2023 Thai general election

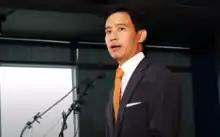
Pita Limjaroenrat of the Move Forward Party at a press conference declaring victory the day after the election.

Final results were announced on 25 May. The Election Commission endorsed all 500 MPs on 20 June; 67 parties won seats. While there were media reports that 71 MPs-elect in 37 constituencies received election fraud complaints, the commission decided to endorse all the MPs-elect to avoid rushing investigations. They have up to one year to investigate complaints after receiving them.